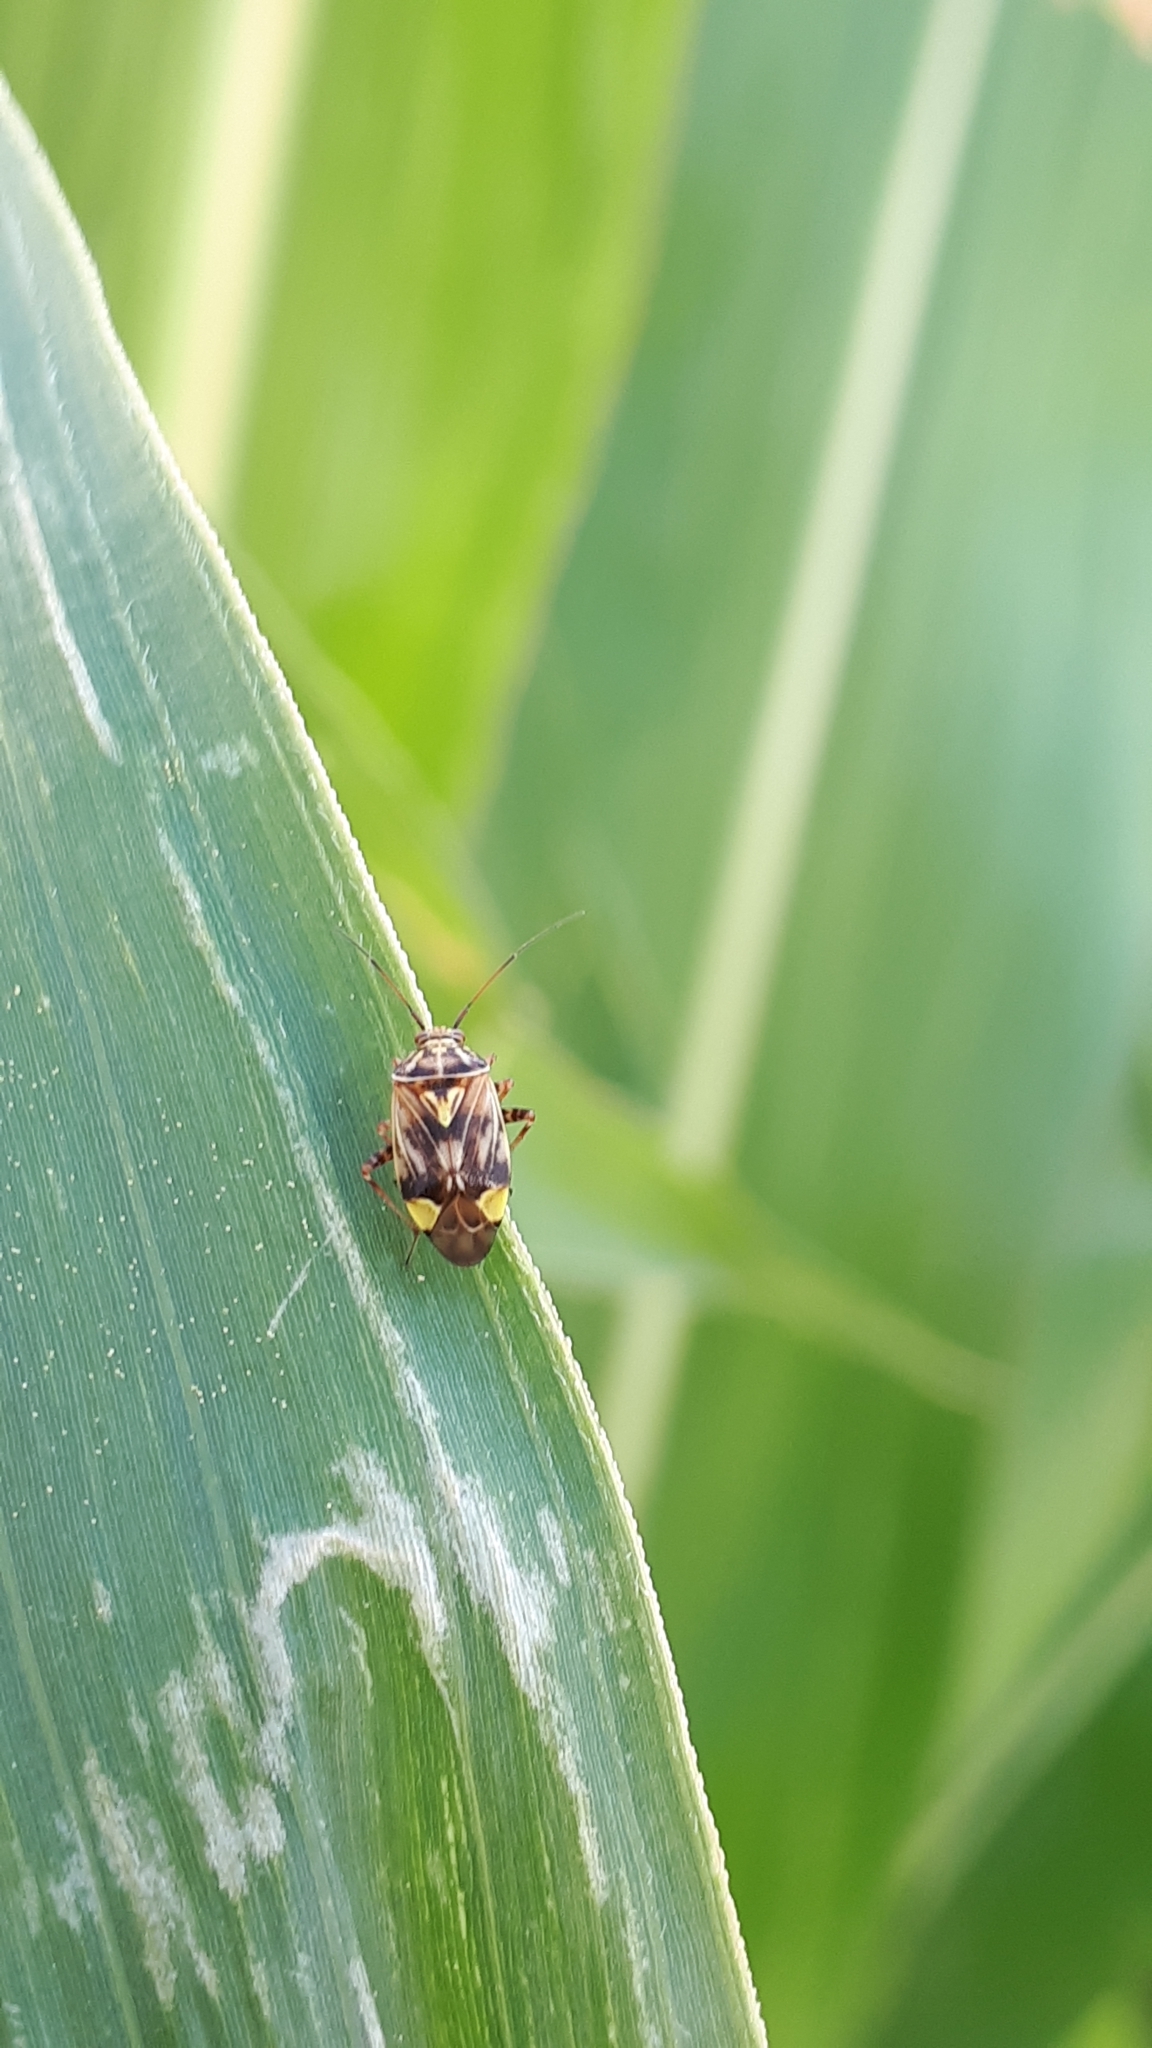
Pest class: lygus_bug